Garuda of Gour

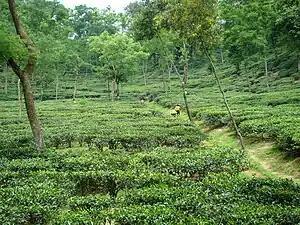
Mulnicherra, now the oldest tea garden in South Asia, is home to the Harong Hurong cave which Garuda supposedly retreated to.

Garuda was born in the Gour royal palace to Raja Govardhan and Apurna. He was to next-in-line to rule over the Gour Kingdom. Garuda was just a baby in 1260 AD, when a battle took place between Govardhan and the tribal rebels consisting of the Nagas, Kukis, Pnars, Khasis and Kacharis. Govardhan was killed in this battle. Shortly after, on the way back from Kamrup, an army of sannyasis led by Govinda, of the Brahmachal (Southern Sylhet) royal family, emerged. This army was able to fight off the rebels and take the throne. Govinda, who was a cousin of Garuda, declared himself the king of Gour, and taking the name "Gour Govinda". Garuda's mother, Apurna, thanked the sannyasis and pleaded to allow baby Garuda to survive as a minor.